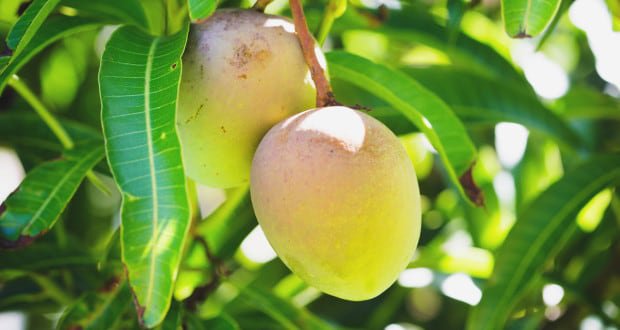
Label: Mango